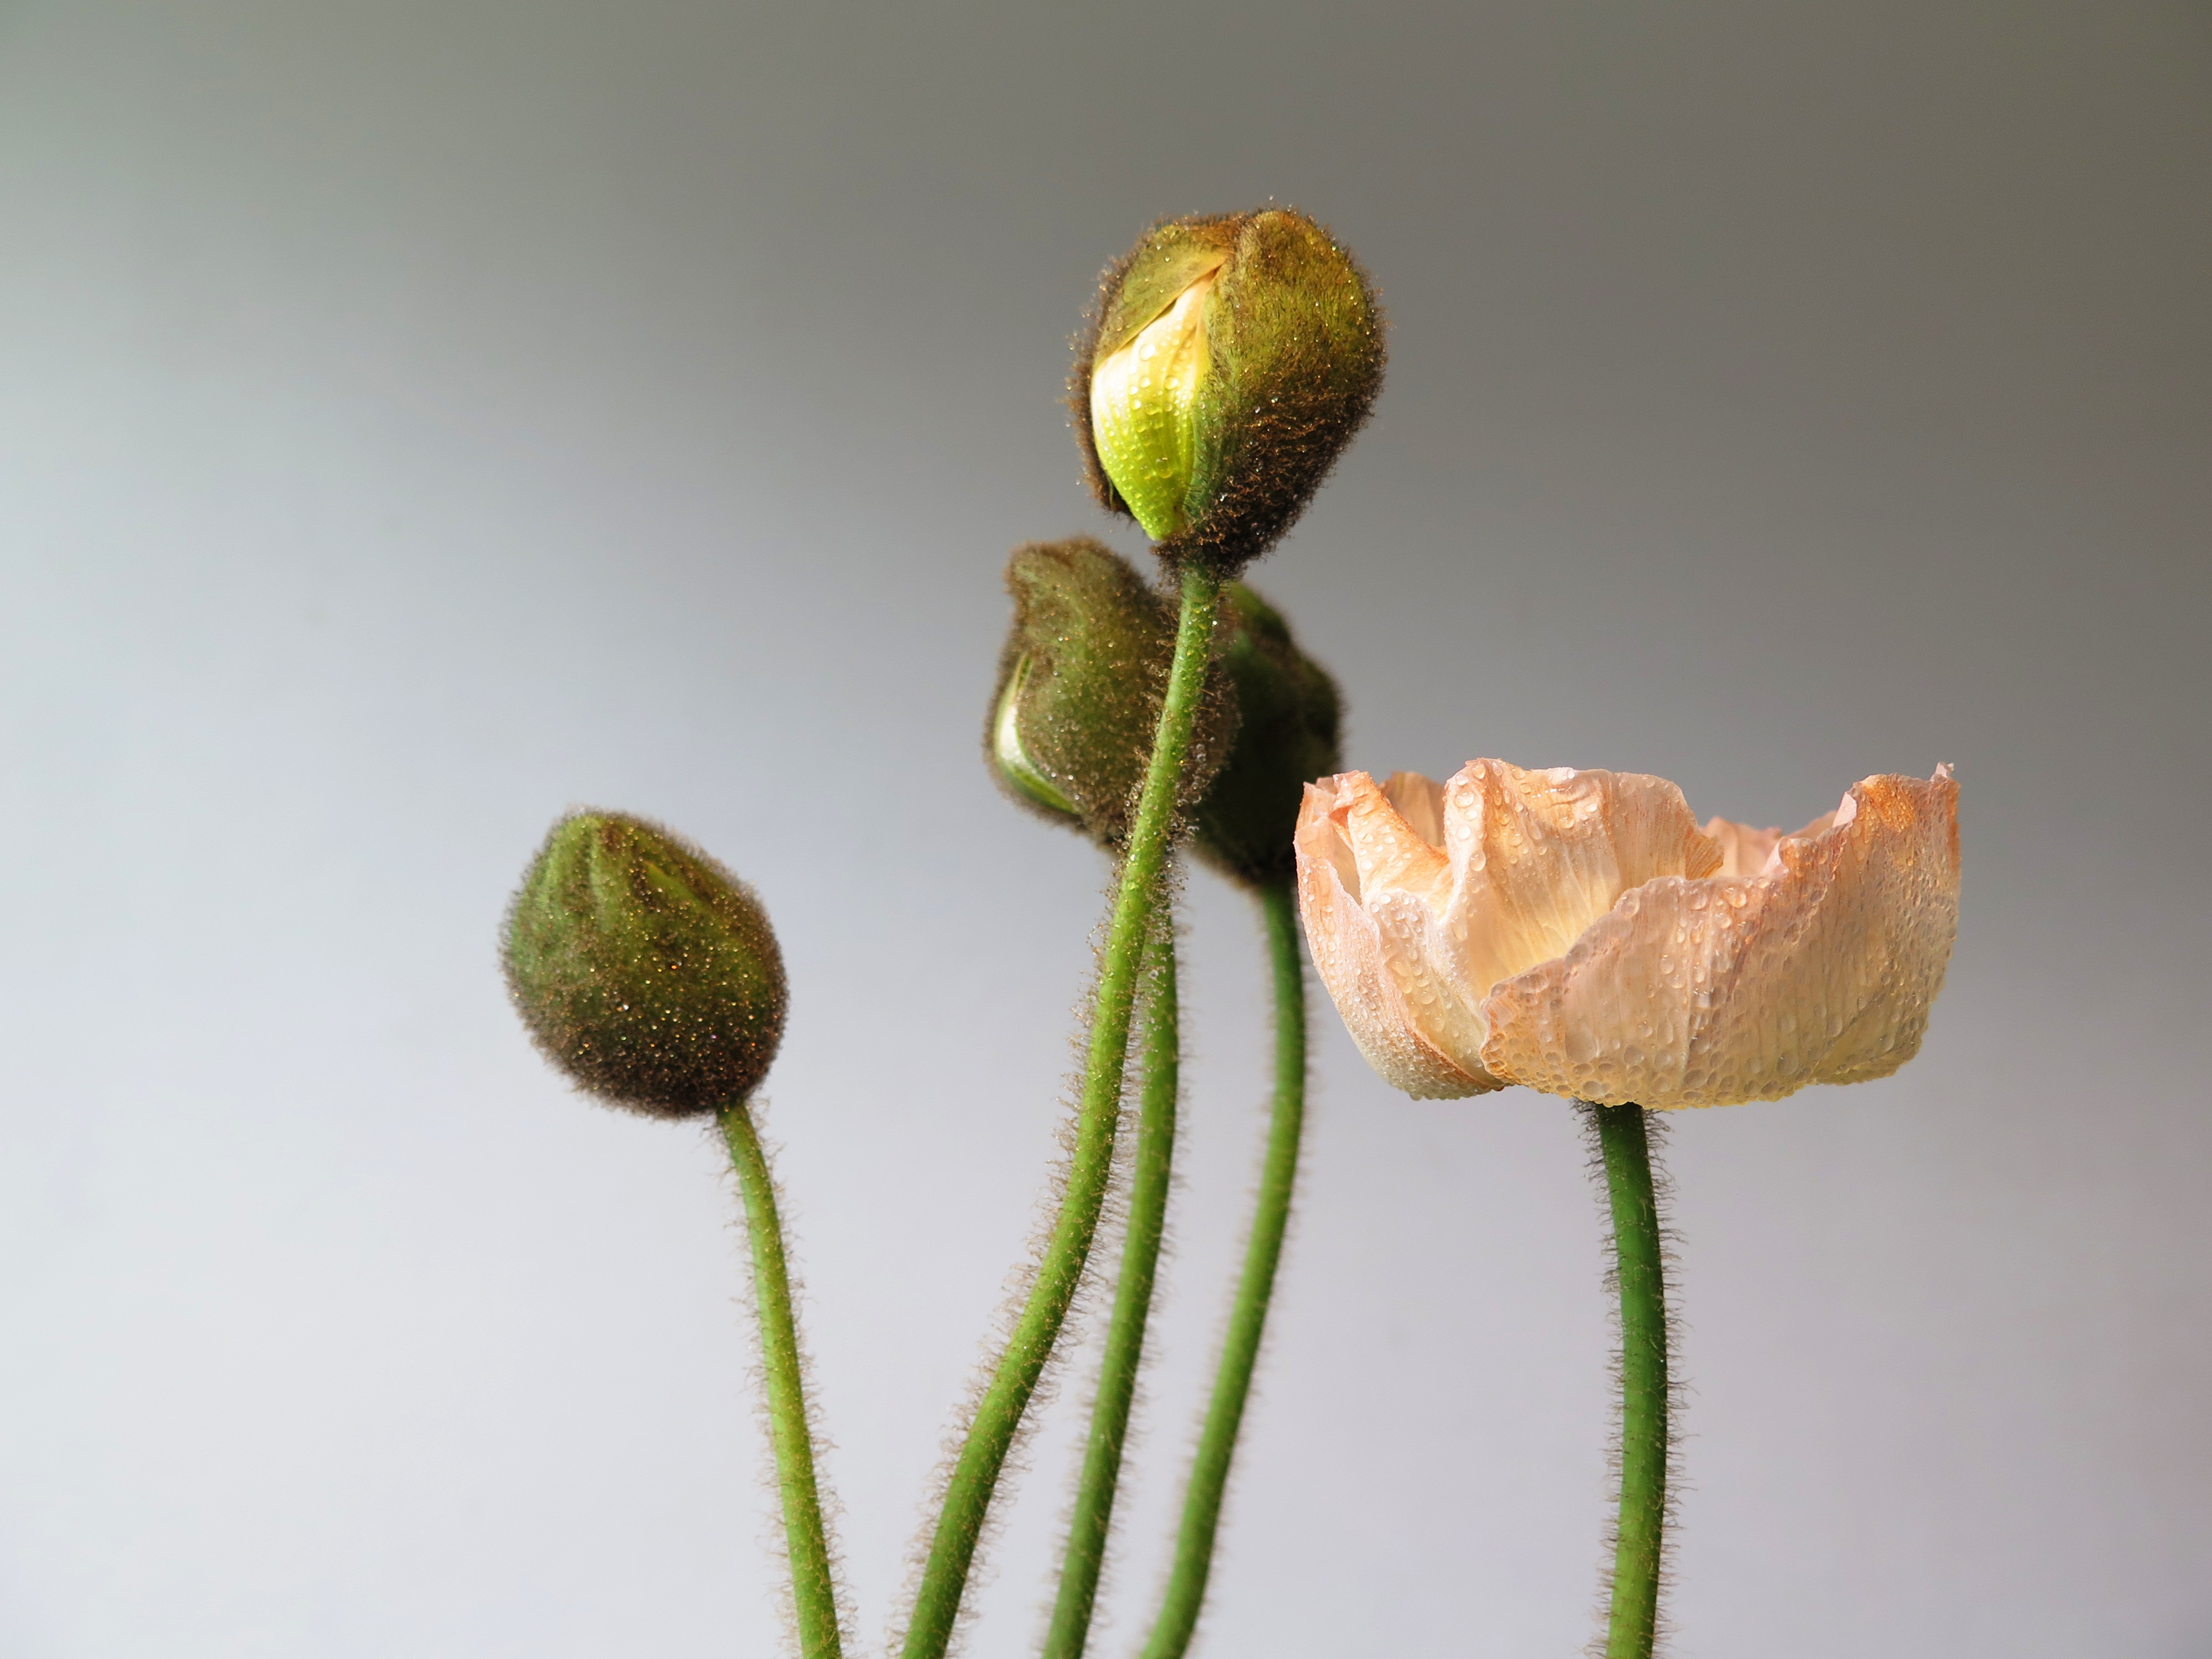
nature, branch, plant, photography, leaf, flower, petal, spring, green, produce, botany, yellow, flora, sprout, stalk, close up, hairy, poppy, bud, awakening, macro photography, flowering plant, flourished, plant stem, land plant